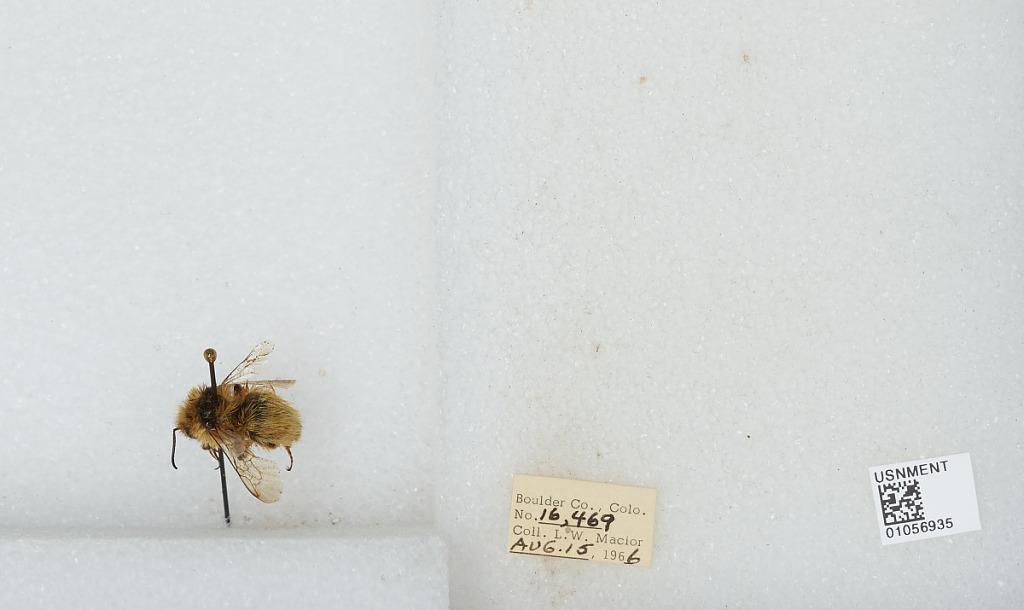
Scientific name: Bombus (Pyrobombus) bifarius Cresson
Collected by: L. Macior
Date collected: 1966-8-15
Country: United States
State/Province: Colorado
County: Boulder
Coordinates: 40.015, -105.27